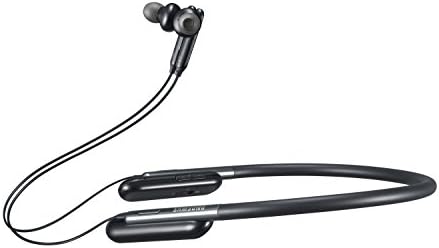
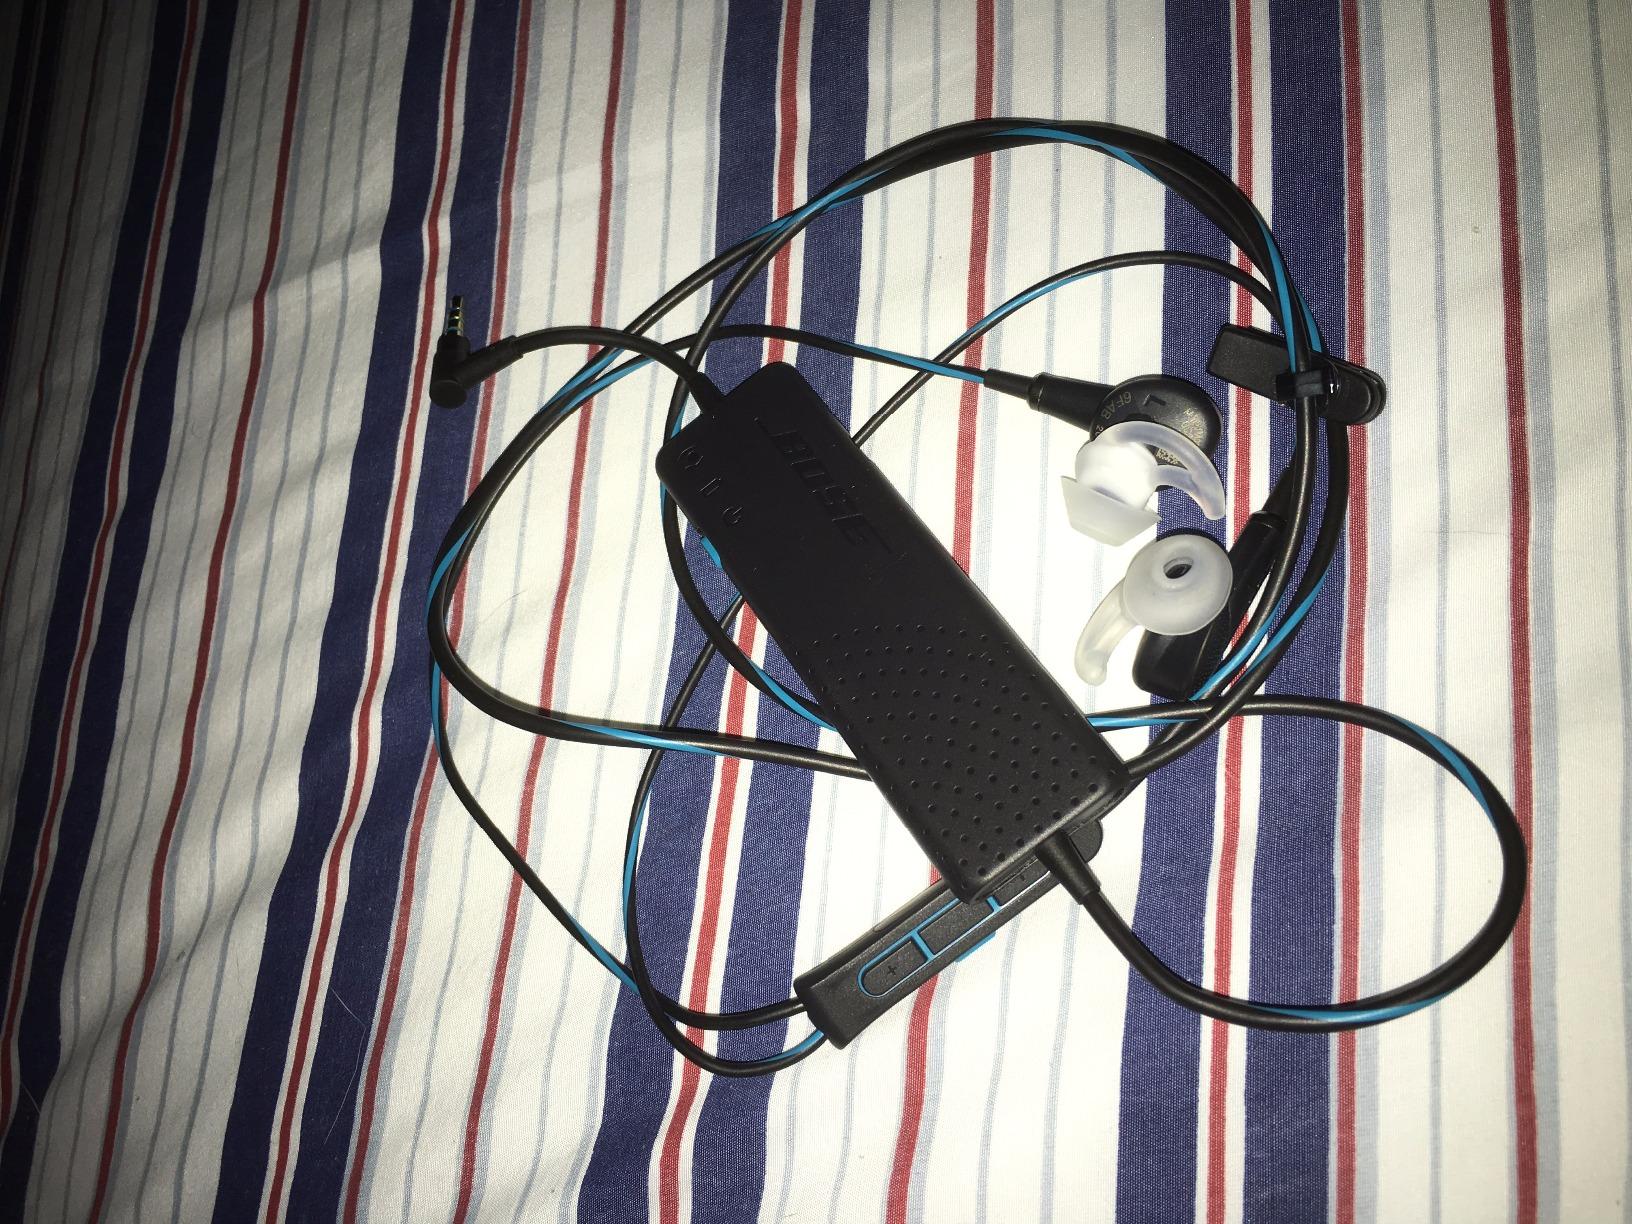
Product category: headphones
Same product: no